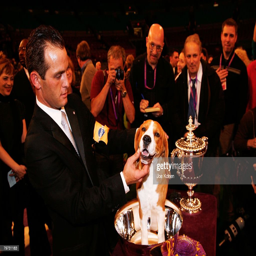
animal , at the 132nd show - day